England in the Late Middle Ages

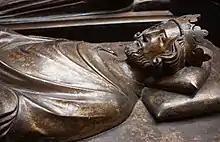
Cast of the effigy of Henry III in Westminster Abbey, c. 1272

When Henry III came to the throne in 1216, much of his holdings on the continent were occupied by the French and many of the barons were in rebellion as part of the First Barons' War. In addition, local violence was such a large problem during his reign overall that justiciars, "sheriffs, burgesses[,]...and knights of the shire" alike, and individuals from other occupations and social classes, often dealt with it in their careers at different periods in Henry III's kingship. Marshall won the war with victories at the battles of Lincoln and Dover in 1217, leading to the Treaty of Lambeth by which Louis renounced his claims. In victory, the Marshal Protectorate reissued Magna Carta as a basis for future government. Despite the treaty hostilities continued and Henry was forced to make significant constitutional concessions to the newly crowned Louis VIII of France and Henry's stepfather Hugh X of Lusignan. Between them, they overran much of the remnants of Henry's continental holdings, further eroding the Plantagenet grip on the continent. Henry saw such similarities between himself and England's then patron saint Edward the Confessor in his struggle with his nobles that he gave his first son the Anglo-Saxon name Edward and built the saint a magnificent, still-extant shrine at Westminster.